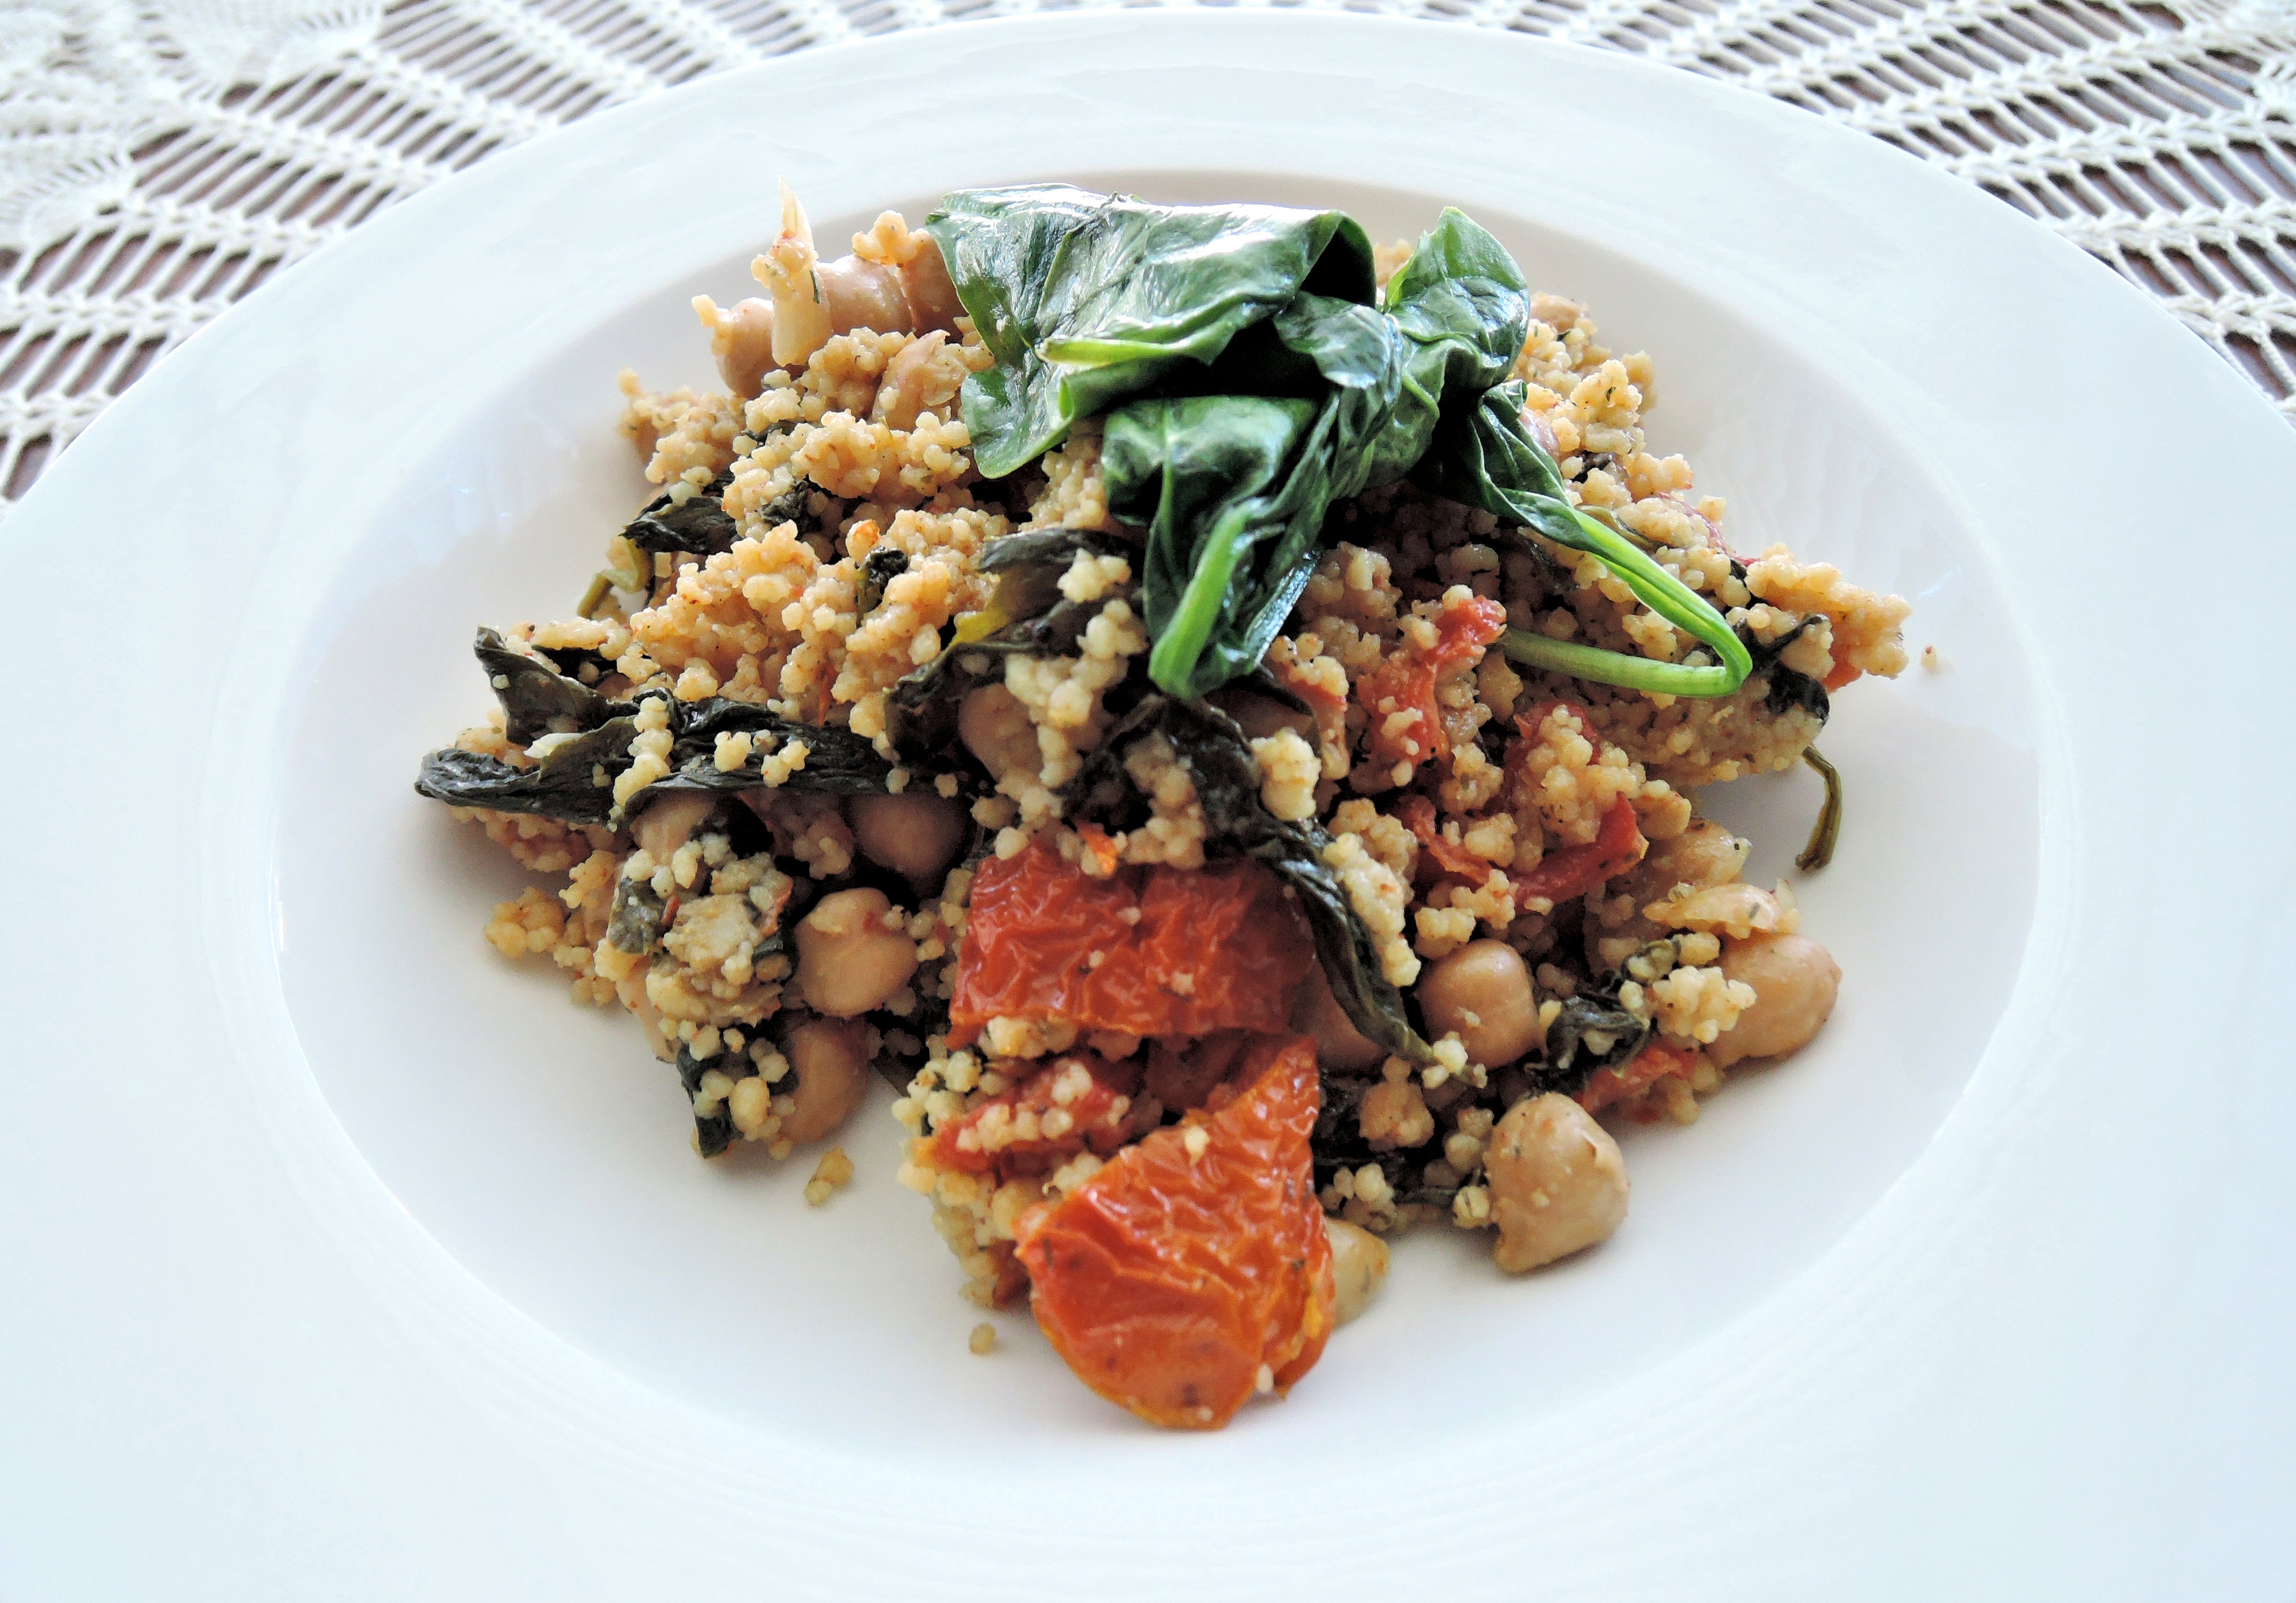
fruit, dish, meal, food, salad, produce, vegetable, plate, healthy, lunch, cuisine, cereal, dinner, vegetarian, spinach, vegetarian food, flowering plant, sun dried tomatoes, leaf vegetable, curried couscous, chick peas